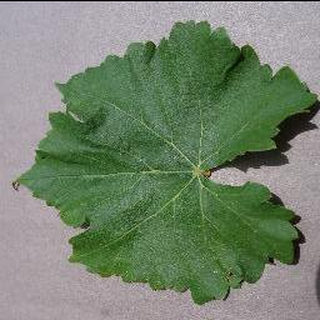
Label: healthy_grape